Granville Leveson-Gower, 1st Marquess of Stafford

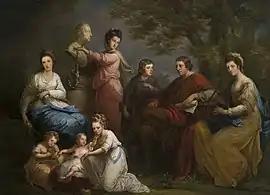
Gower's Family (1772) by Angelica Kauffman

Stafford married three times. On 23 December 1744, he married firstly Elizabeth Fazakerley, daughter of Nicholas Fazakerley, with a dowry of £16,000. She died on 19 May 1745 of smallpox, the day after giving birth to a son, John, who died shortly after birth.